Resident Evil: Damnation

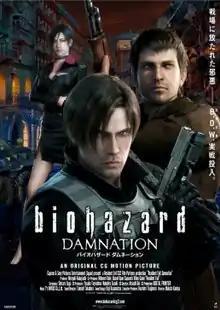
Japanese theatrical release poster

Resident Evil: Damnation, known as in Japan, is a 2012 Japanese adult animated biopunk action horror film by Capcom and Sony Pictures Entertainment Japan, and is directed by Makoto Kamiya and produced by Hiroyuki Kobayashi. It features the voices of Matthew Mercer, Dave Wittenberg, Wendee Lee, and Courtenay Taylor.